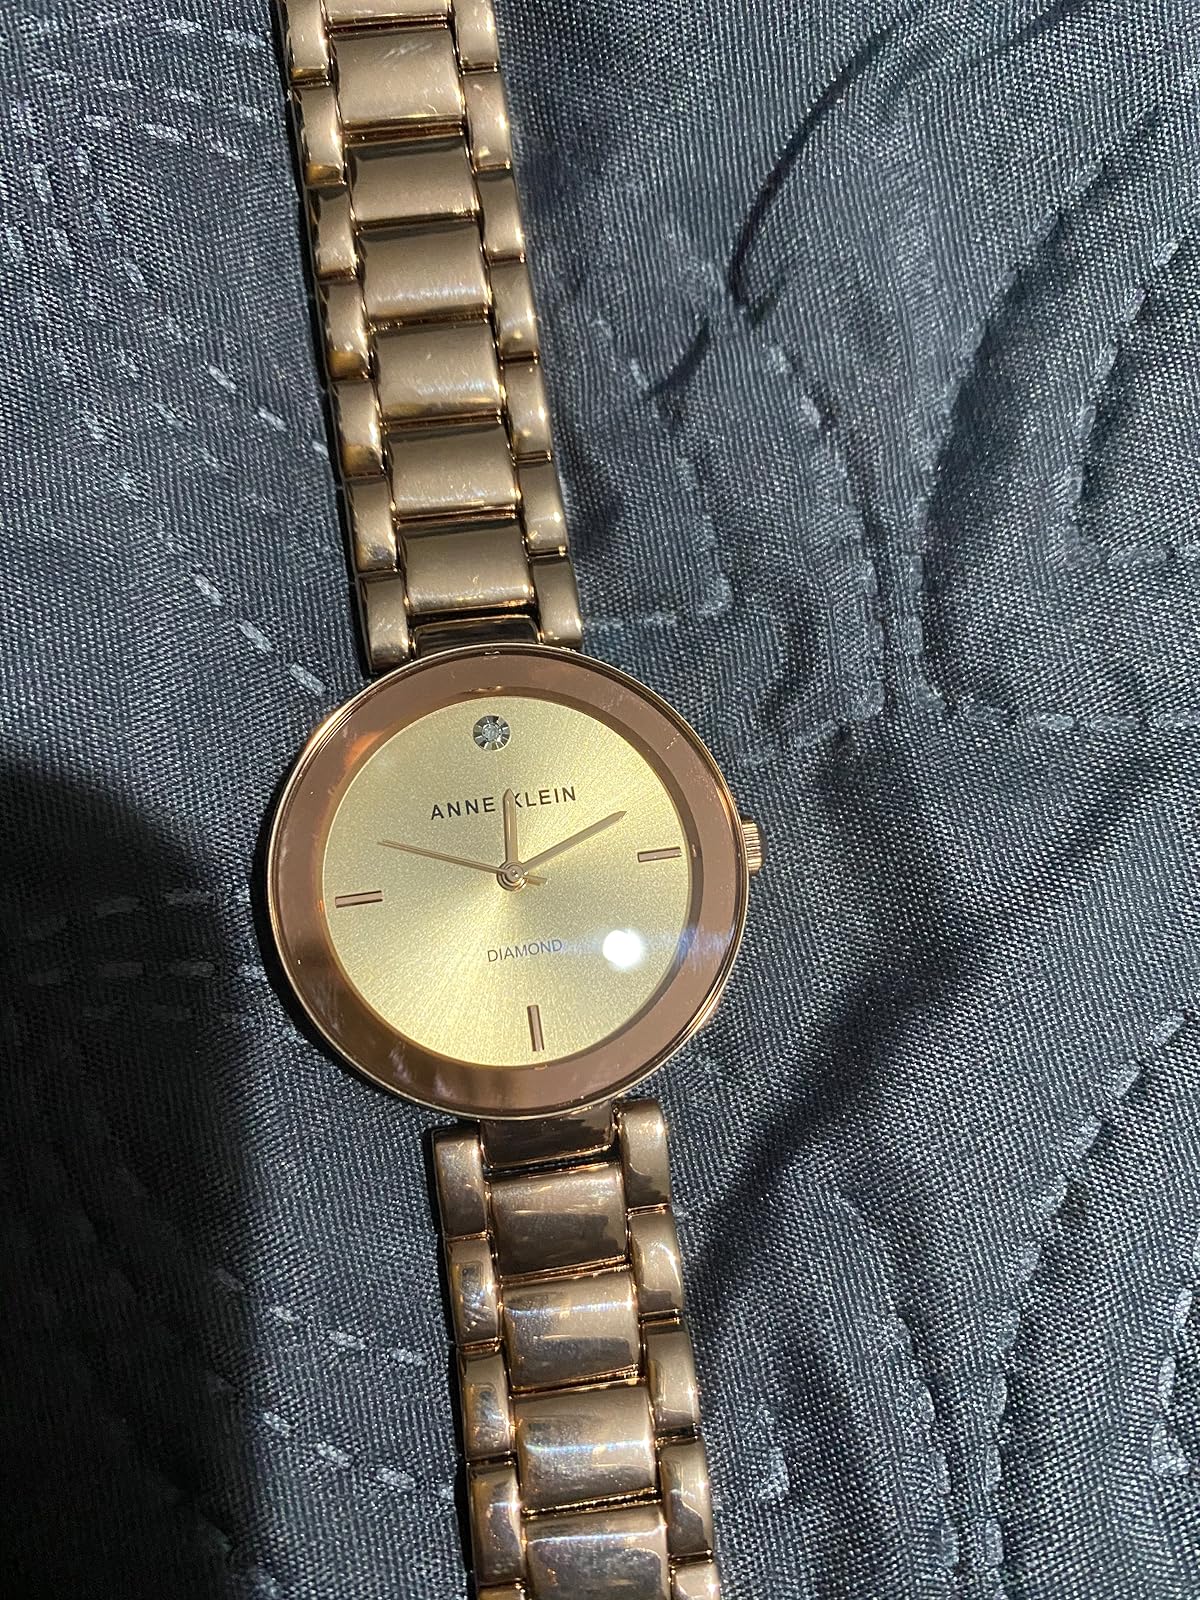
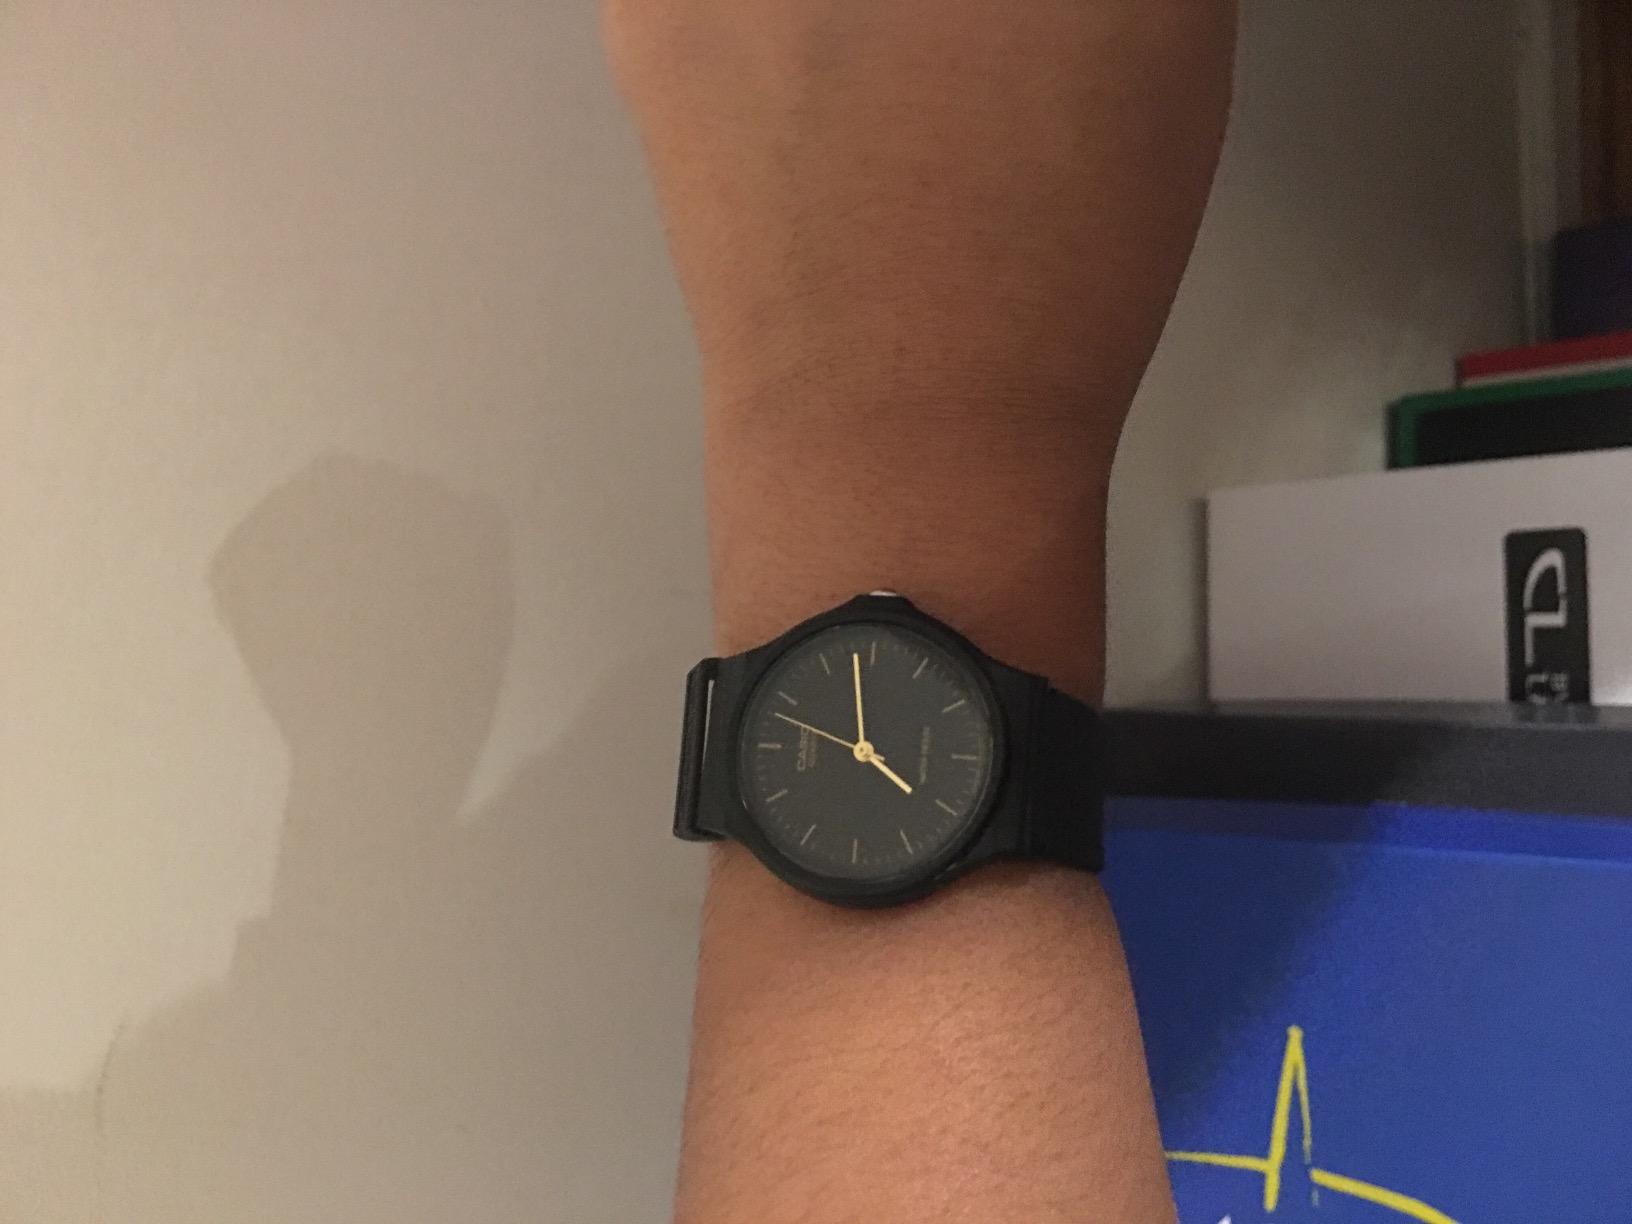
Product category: accessories_watch
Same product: no